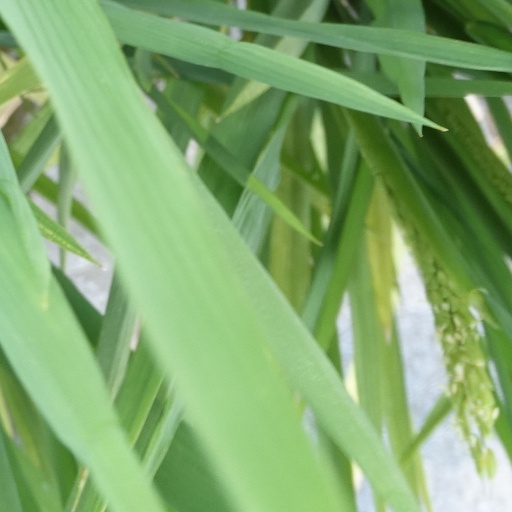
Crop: rice